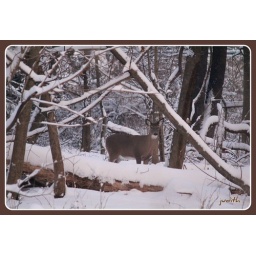
I spotted 3 bucks and this one doe out in back of my house early this a.m.